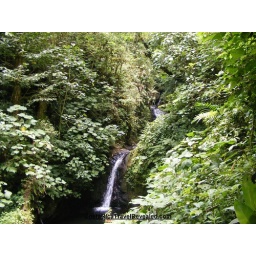
Deep in Parque National Monte Verde in Costa Rica we saw this beautiful waterfall surrounded by cloud forest vegetation.